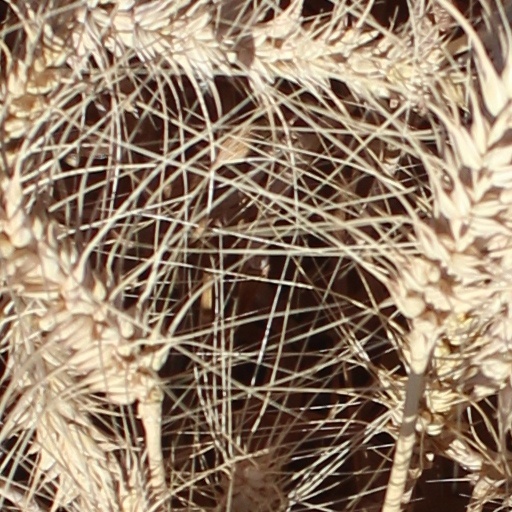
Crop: wheat